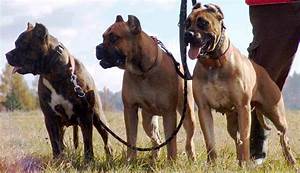
Label: cane